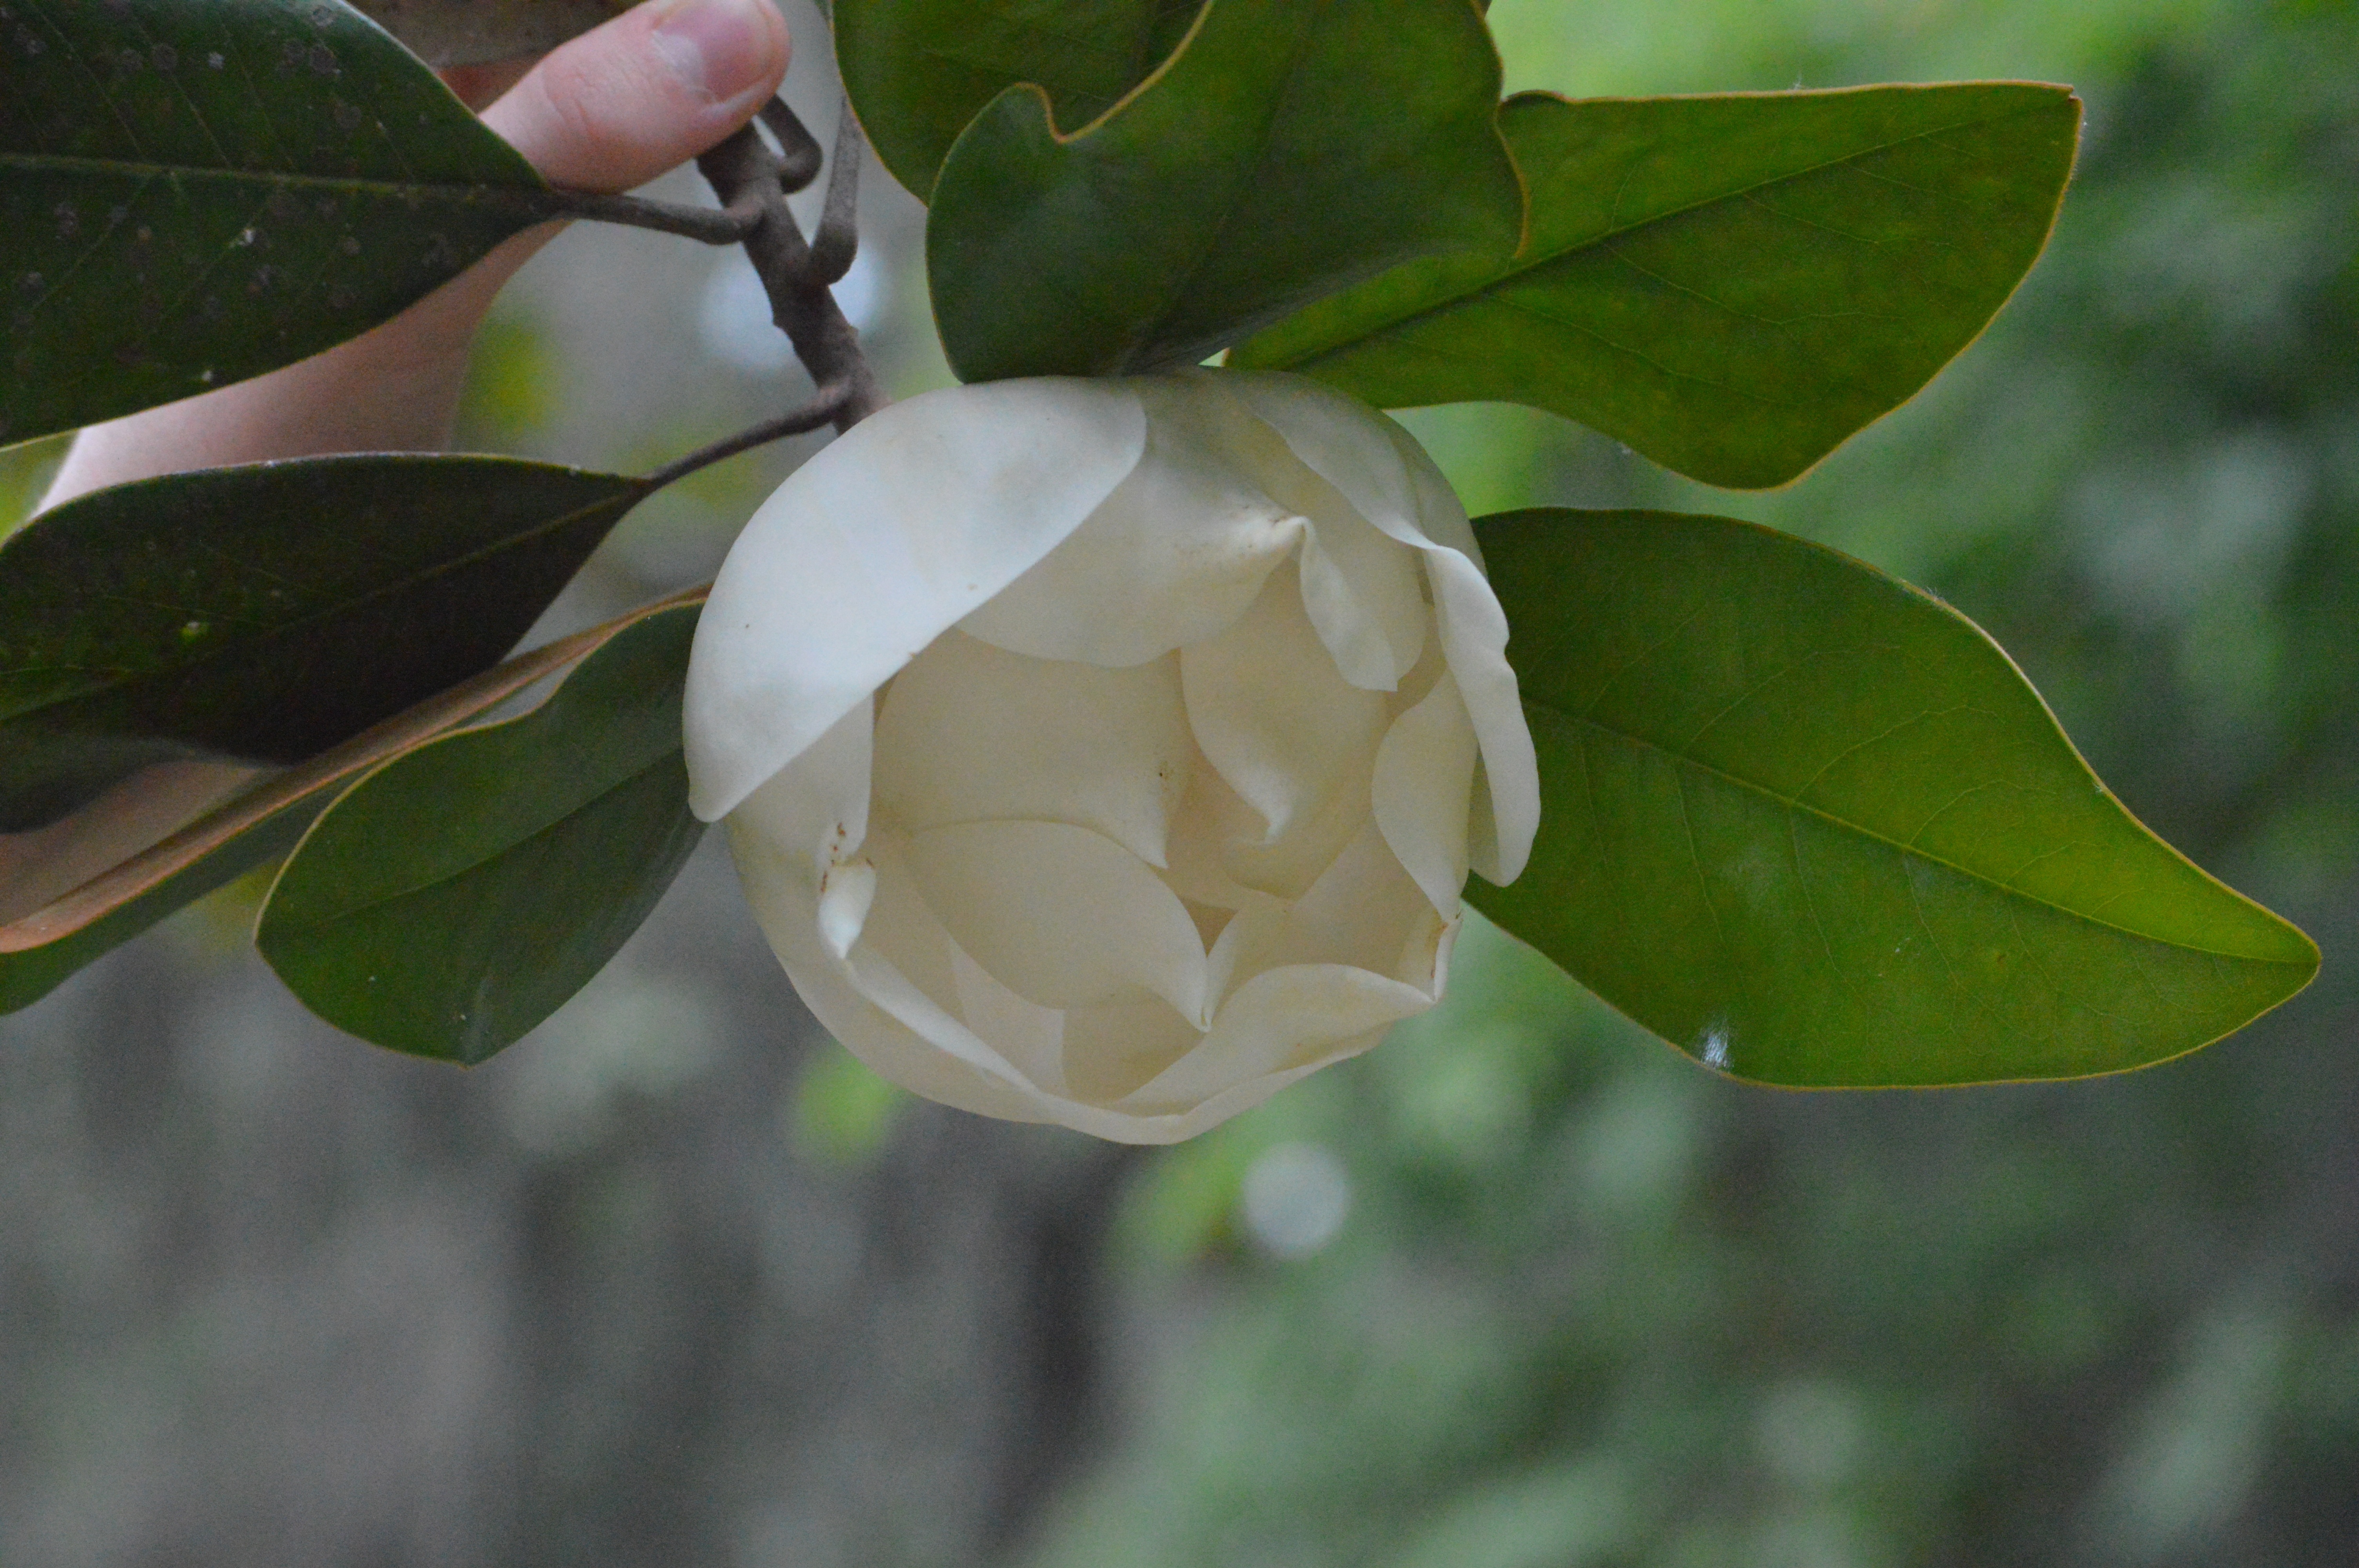
tree, nature, branch, blossom, plant, white, leaf, flower, floral, spring, green, produce, natural, evergreen, botany, blooming, garden, flora, petals, shrub, beauty, beautiful, purity, magnolia, gardenia, jasmine, flowering plant, fragility, land plant